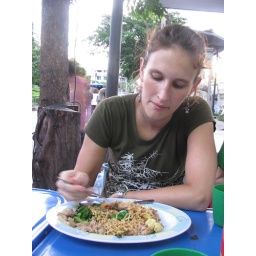
Near the flower market in Bangkok, Thailand